Jean-Christian Grinevald

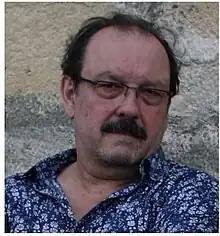
Grinevald in 2017

Born in Paris on 12 March 1945, Grinevald held multiple degrees in theatre. He became a German teacher before becoming an assistant to stage director Patrice Chéreau, then , director of the and the Conservatoire national supérieur d'art dramatique.